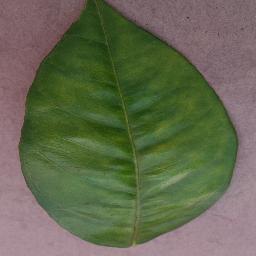
Label: Orange___Haunglongbing_(Citrus_greening)